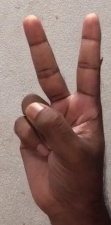
ASL sign: 2